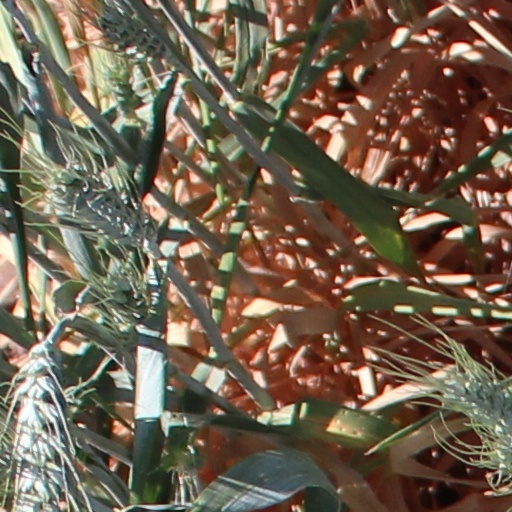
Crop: wheat